1945–1946 Charleston Cigar Factory strike

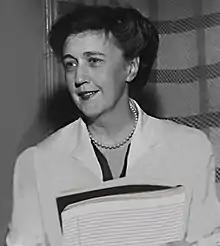
Civil rights activist Virginia Foster Durr helped to organize support for the strikers.

Because of ATC's refusal to issue backpay in spite of orders from the federal government, the union filed a complaint with the National Labor Relations Board (NLRB), who sent a representative of theirs to Charleston on November 8 to investigate the matter. That same day, Stanfield was attacked by four individuals while at the union's offices, and while the NLRB representative and others positively identified the four assailants to police officers who arrested them, the police declined to file charges against the men and released them. Ultimately, the NLRB ruled in favor of the union and ordered the company to pay workers at the Charleston plant $120,000 in backpay that was owed to them. Several days later, on November 15, a group of about 1,000 strikers gathered at the plant in a massive demonstration, following which ATC agreed to issue the backpay. Despite rumors that this would bring an end to the strike, the FTA decided to keep the strike ongoing at the three ATC plants until all of the workers' grievances were addressed. As a result, the strike continued past the fall and into winter, during which time Charleston experienced unusually extreme weather phenomena, including freezing rain and snow. However, the strike persisted thanks in large part to support from many local activists and organizations. Labor and civil rights activists Karl and Frances Rogers Korstad, who had had experience in organized labor in the tobacco industry, traveled to Charleston early on in the strike and used their connections to get the Southern Conference for Human Welfare (SCHW) to lend financial and vocal support for the strike. SCHW co-founders Virginia Foster Durr and Clark Foreman helped to establish the Emergency Committee to Aid Families of American Tobacco Company Strikers, and a permanent local chapter of the SCHW was founded in Charleston. Ultimately, these efforts were able to attract a large base of support for the strike among both black civil rights activists and white middle class progressives.